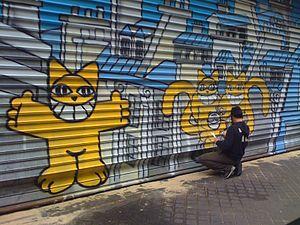
M. CHAT en cours de création - Paris 4ème
M. CHAT est une création graphique de l'artiste franco-suisse Thoma Vuille, apparue en 1997 à Orléans dans le Loiret. Il consiste en un chat jaune orangé réalisé à la peinture acrylique. Ce personnage énigmatique arbore toujours un énorme sourire. À partir de 2003, des ailes blanches lui poussent sur le dos. Il est généralement peint sur des murs, à des endroits inaccessibles.
Thoma Vuille est un peintre d'art urbain franco-suisse né le 16 juillet 1977 à Boudry, dans le canton de Neuchâtel. Il est le créateur de la série graphique des M. CHAT, personnage félin souriant créé dans les rues d'Orléans dans une démarche alliant optimisme, transgression et culture de proximité.